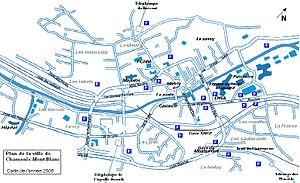
Chamonix-Mont-Blanc, ou plus communément Chamonix, est une commune française située dans le département de la Haute-Savoie, en région Auvergne-Rhône-Alpes. La commune de Chamonix-Mont-Blanc recouvre du nord au sud seize villages ou hameaux : le Tour, Montroc, le Planet, Argentière, les Chosalets, la Joux, le Lavancher, les Tines, les Bois, les Praz de Chamonix, Chamonix-Mont-Blanc, les Pècles, les Mouilles, les Barrats, les Pélerins, les Gaillands, les Bossons.